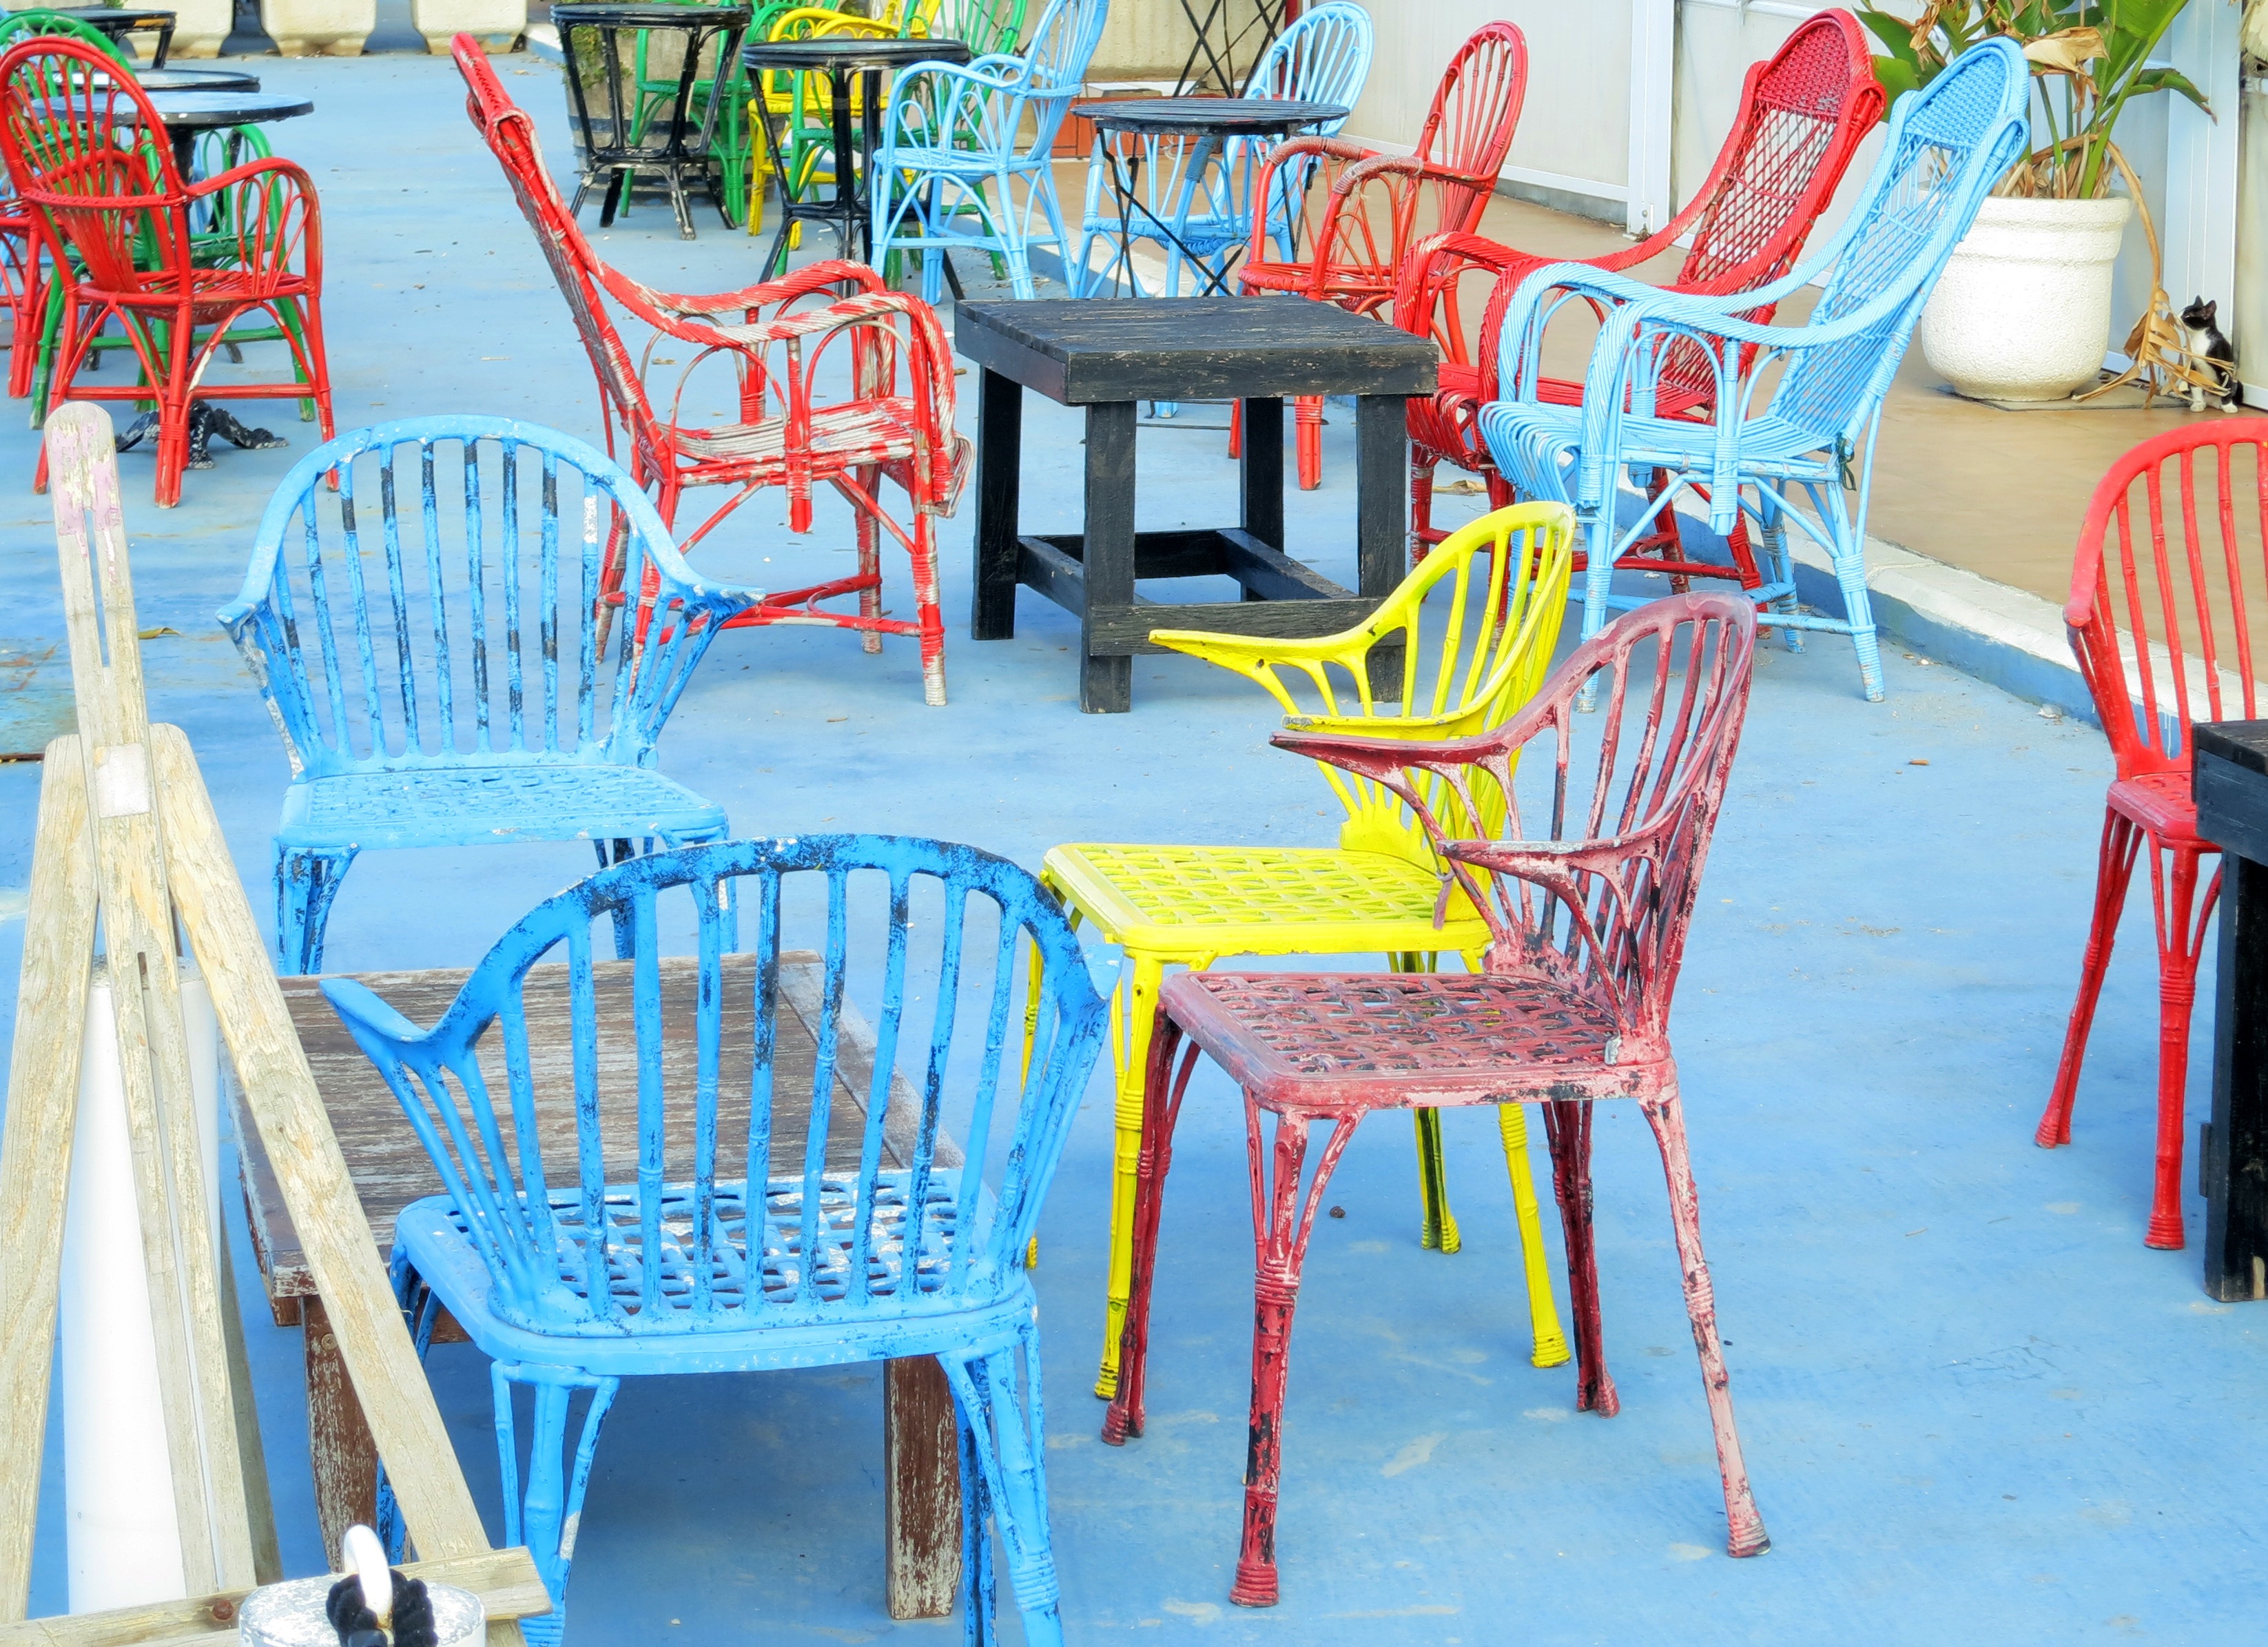
table, chair, restaurant, amusement park, color, furniture, room, leisure, design, resort